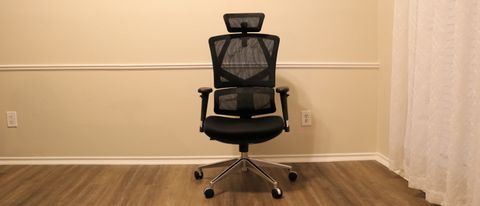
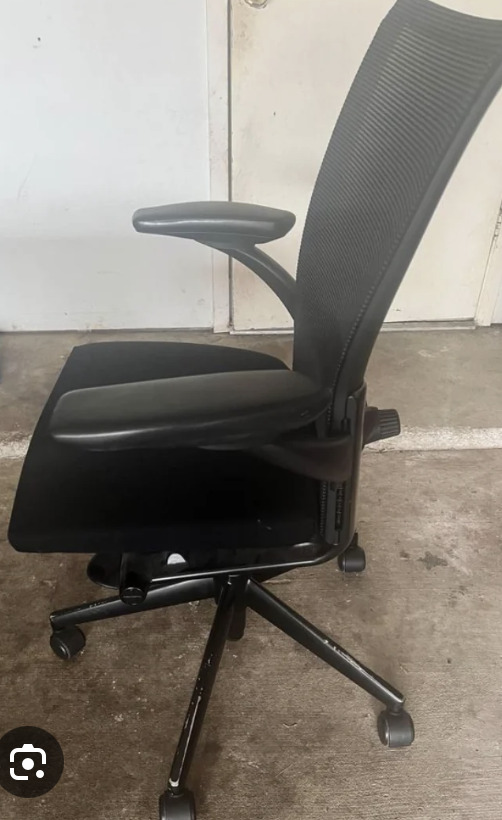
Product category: items_chair
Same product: no